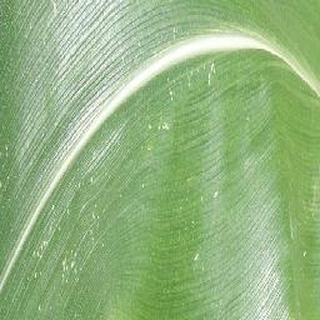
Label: healthy_corn